Kyle Langford (footballer)

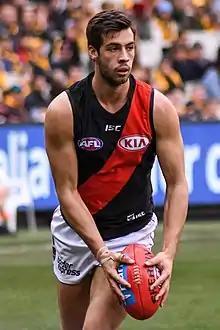
Langford playing for Essendon in 2018

Langford was recruited by the Essendon Football Club with the 17th overall selection in the 2014 national draft. He made his AFL debut against St Kilda in round 5, 2015.